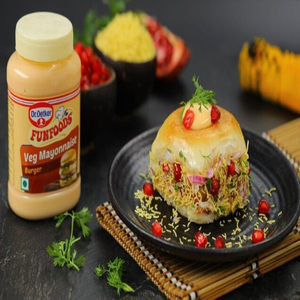
Dish: dabeli